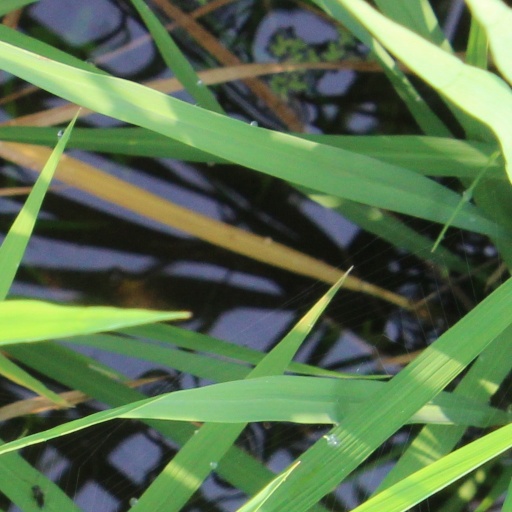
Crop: rice